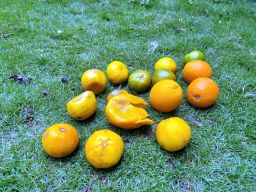
Fruit: Orange
Quality: Mixed